Israeli rock

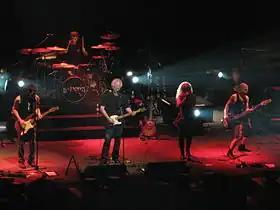
HaYehudim in concert with Shalom Hanoch, 2010

Although Israeli rock became less popular in the 2000s, being edged out by Israeli pop, many new rock artists and bands emerged. Among the most prominent Israel rock bands of the 2000s are Beit HaBubot, playing melodic rock which focused on acoustic guitar, and Synergia, which had a melodic nu metal sound. Among the other successful emerging Israeli rock bands and artists of this decade were Girafot, Sheygets, Habiluim, Yoni Bloch, Hadag Nahash, Shy Nobleman, Vaadat Charigim and many more.